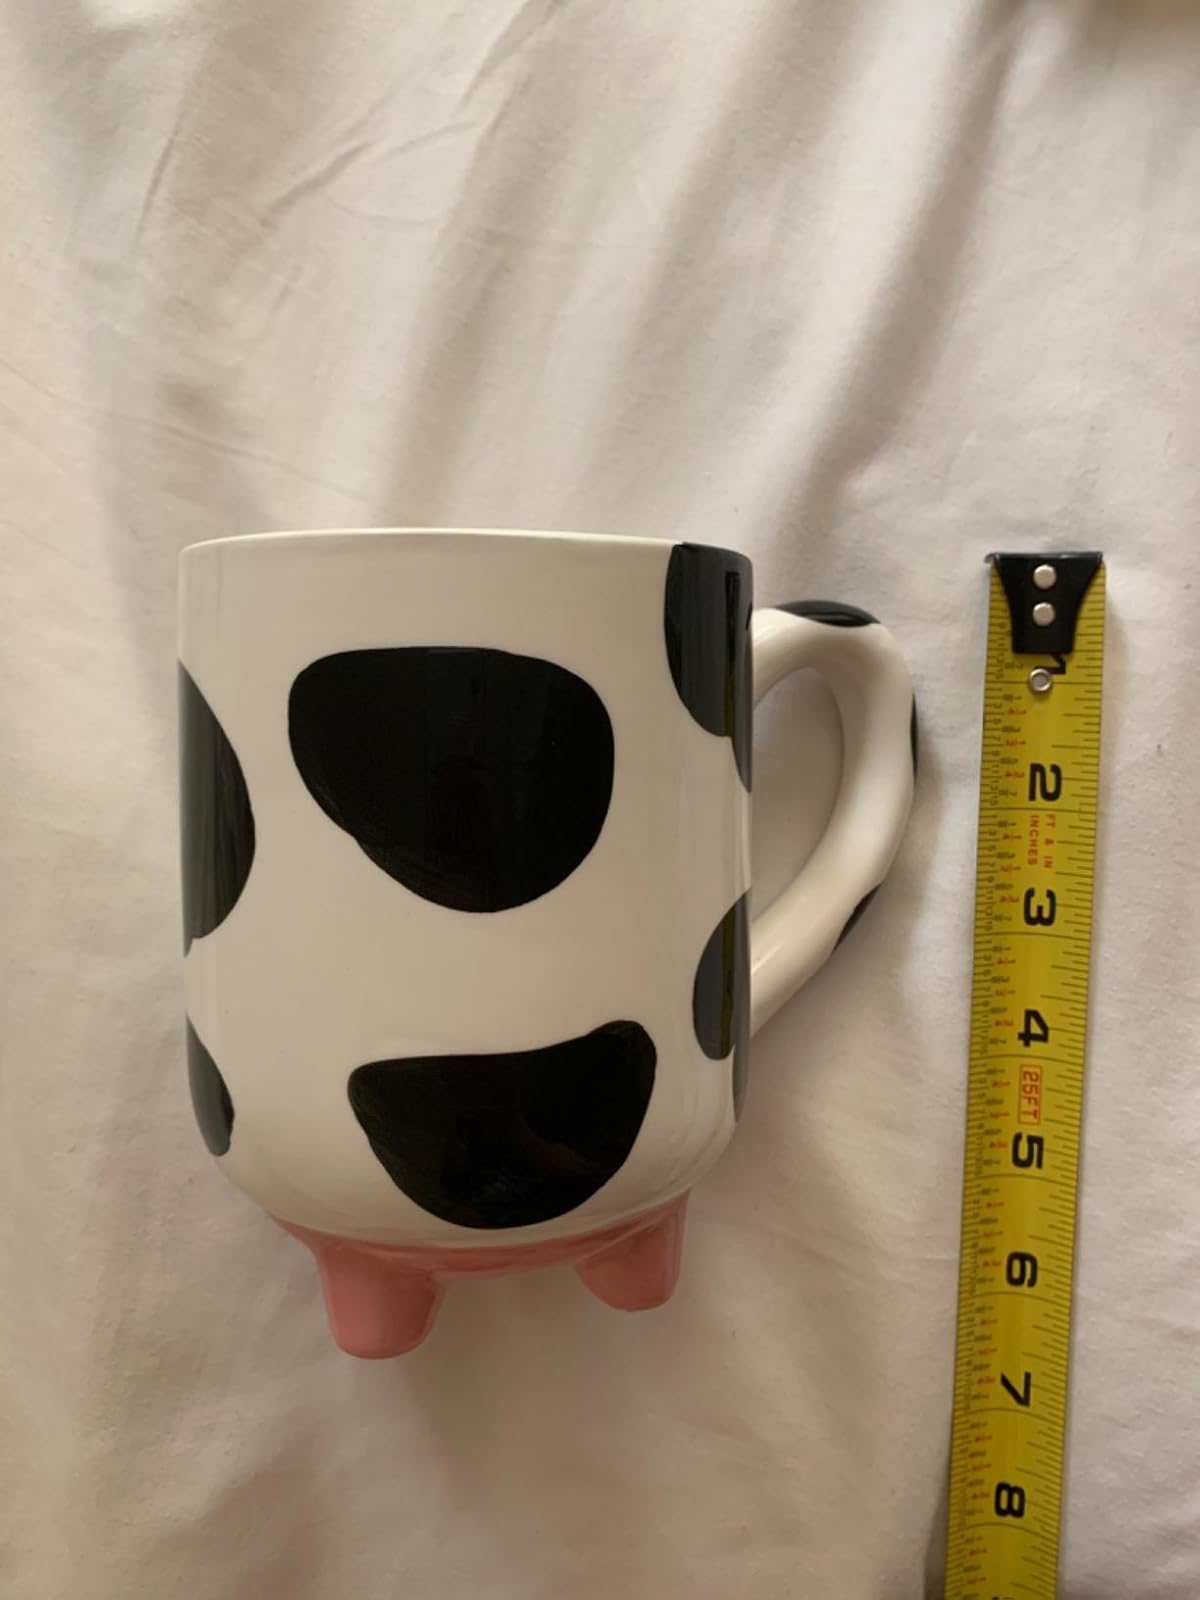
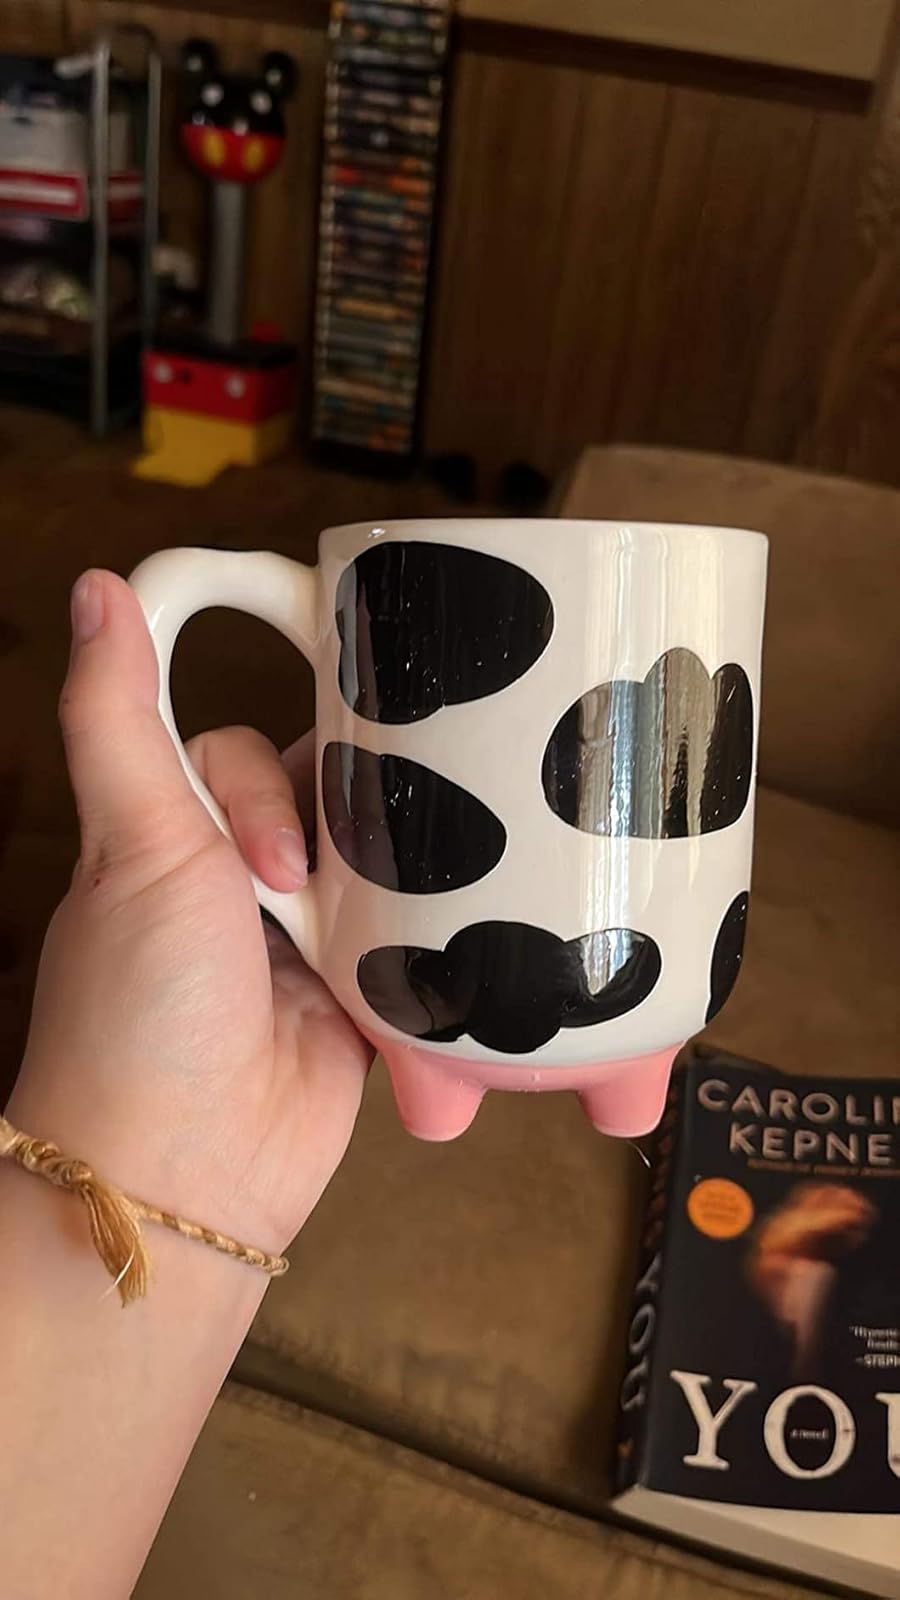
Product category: items_mug
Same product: yes